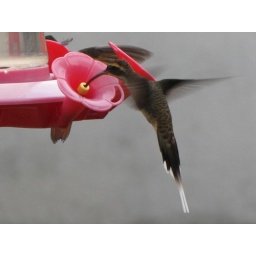
At Macae de Cima in SE Atlantic forest mountains of Brazil